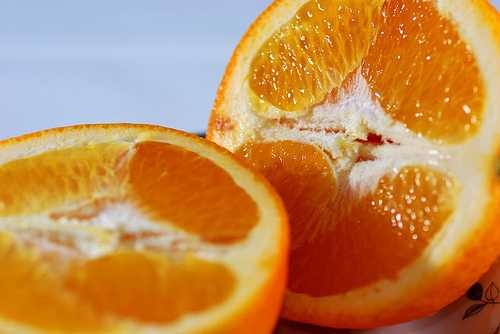
Label: Orange